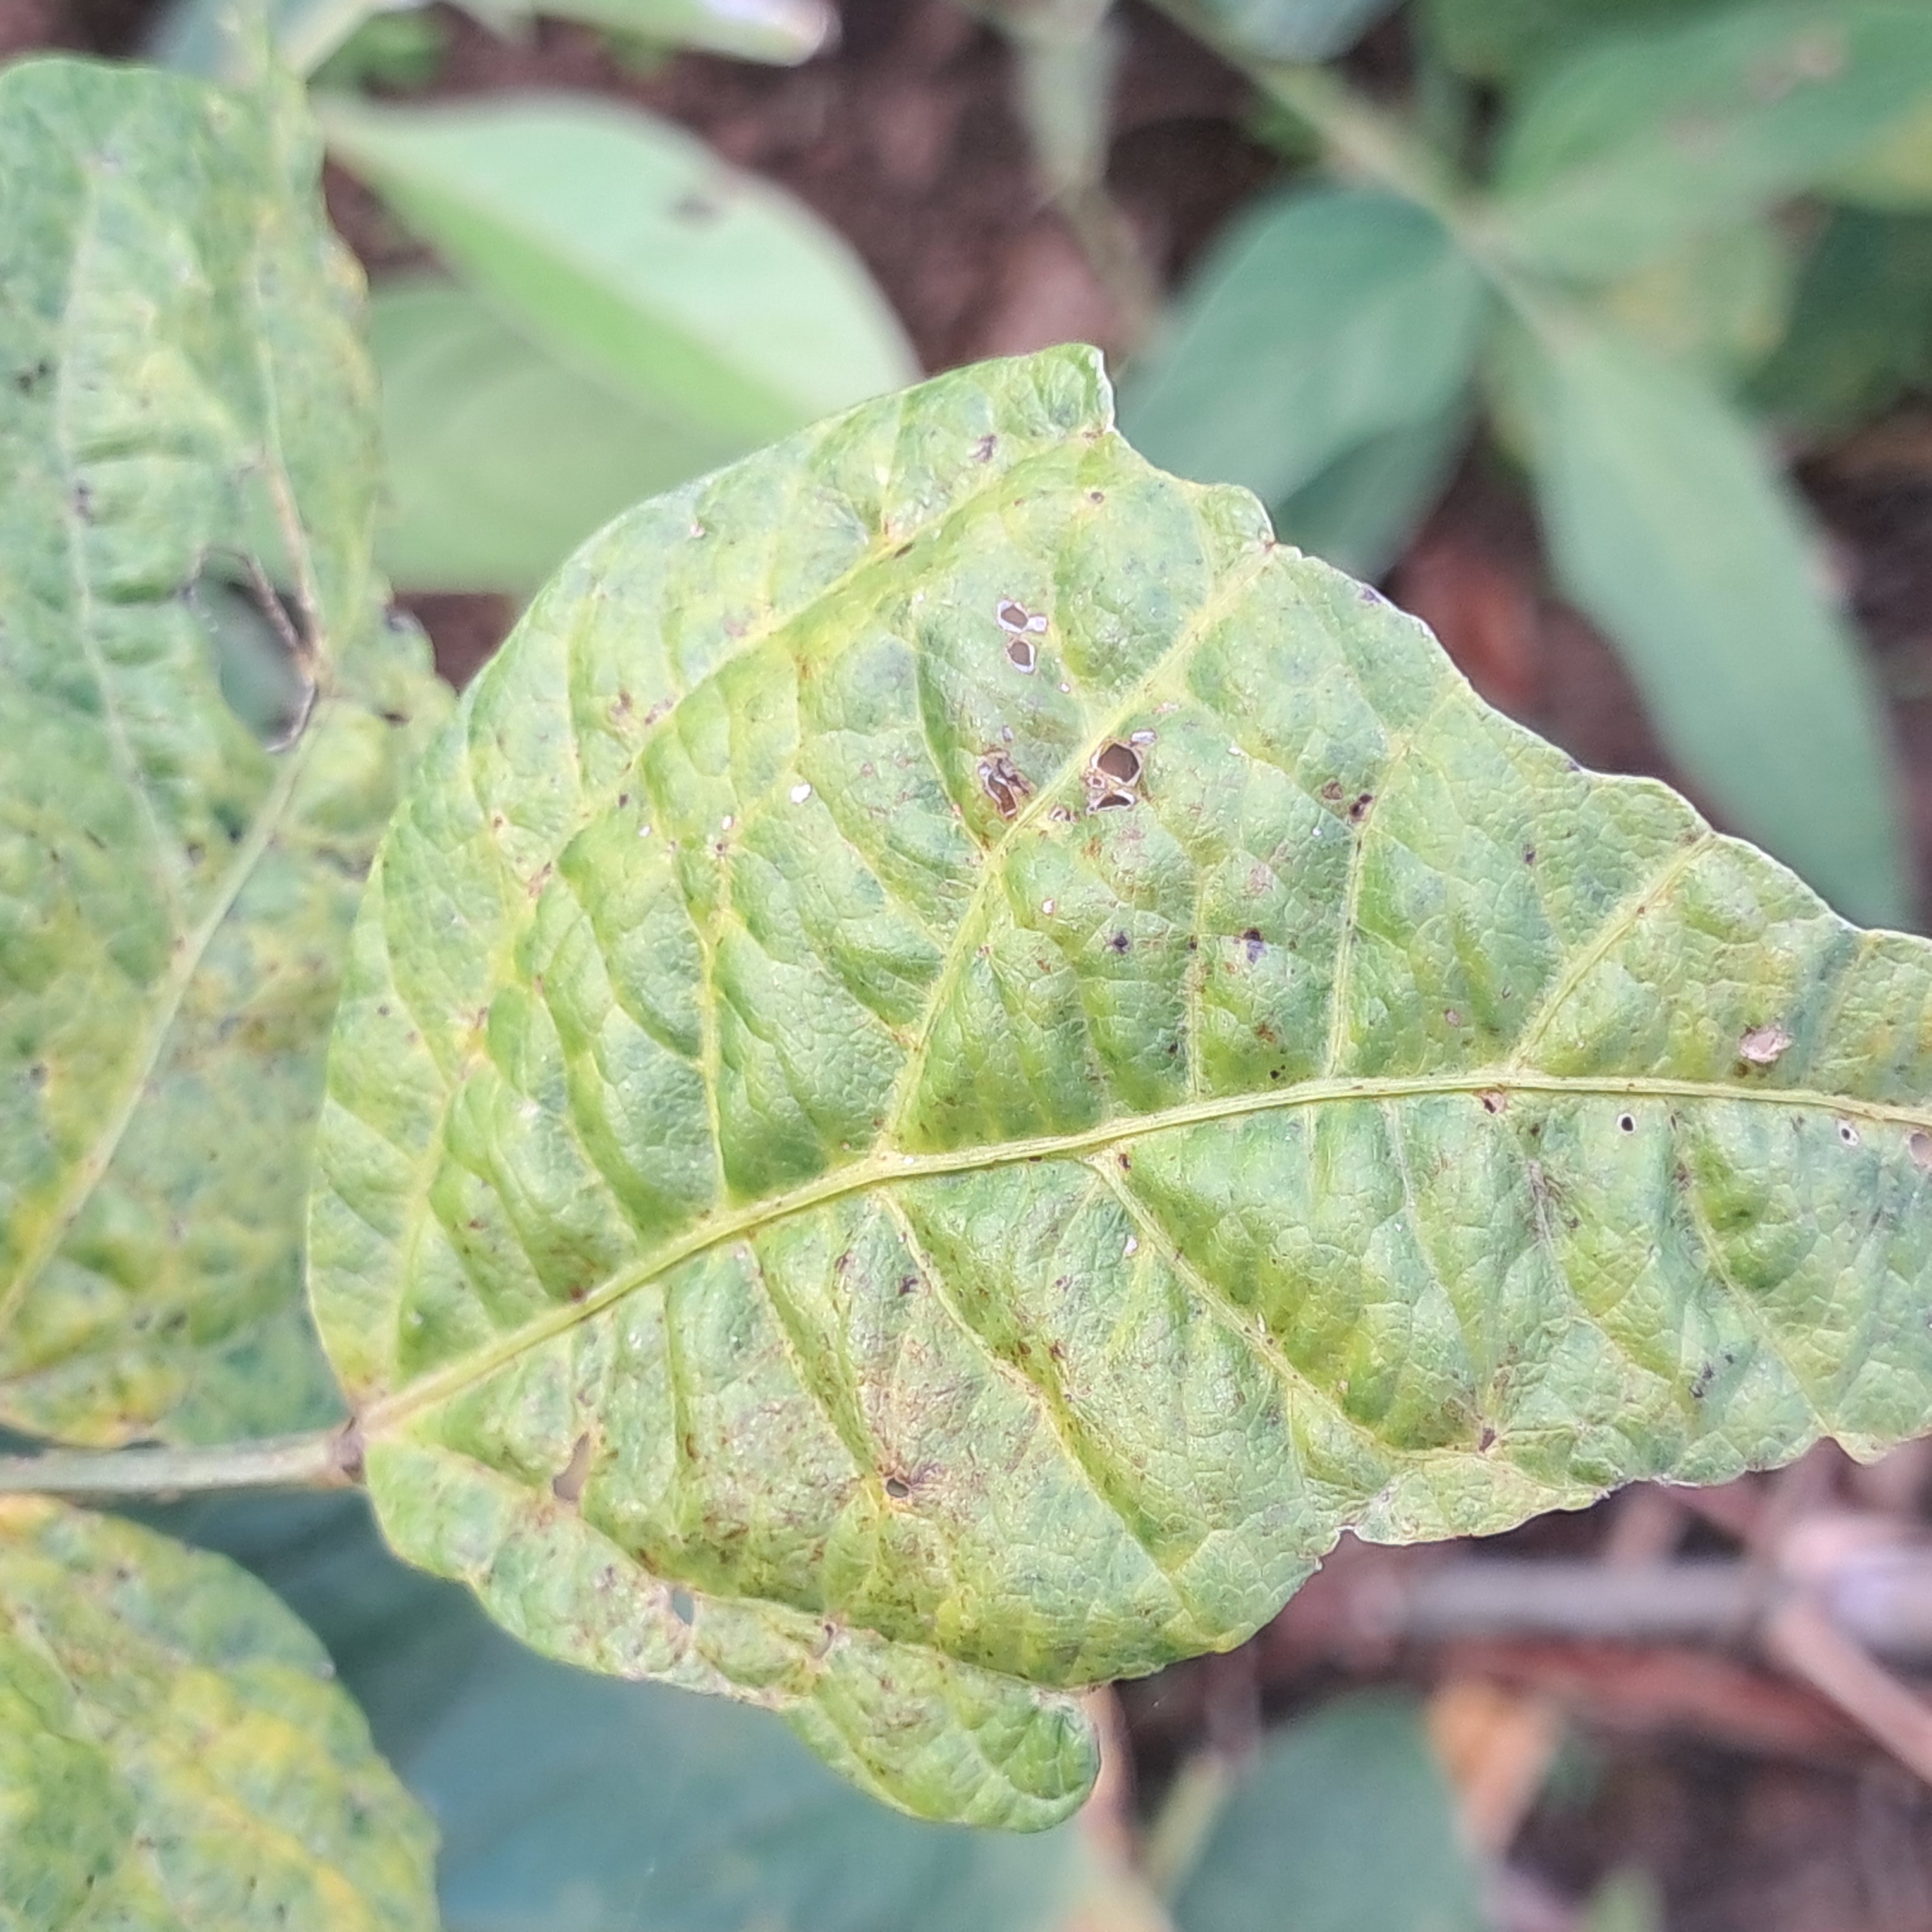
Label: Mosaic